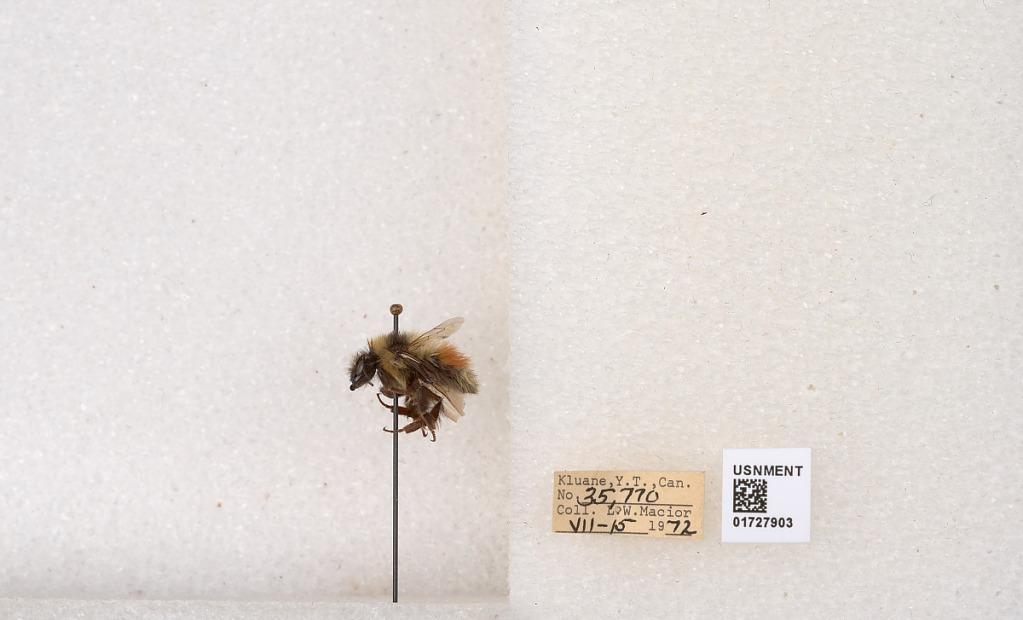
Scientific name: Bombus (Pyrobombus) sylvicola Kirby
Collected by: L. Macior
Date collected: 1972-7-15
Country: Canada
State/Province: Yukon Teritory
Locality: Kluane National Park and Reserve
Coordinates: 60.7493, -139.504